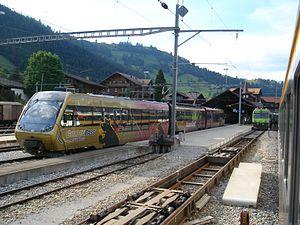
Le Chemin de fer Montreux Oberland bernois est un chemin de fer qui relie Montreux sur la Riviera vaudoise à Zweisimmen et Lenk im Simmental dans l'Oberland bernois. Le point culminant de la ligne se trouve près de Gstaad à 1 274,8 mètres.